John Leighton Stuart

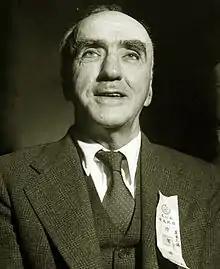
Stuart in 1948

John Leighton Stuart (June 24, 1876 – September 19, 1962) was a missionary educator, the first President of Yenching University and later United States ambassador to China. He was a towering figure in U.S.-China relations in the first half of the 20th century, a man "TIME" magazine described as "perhaps the most respected American in China." According to one Chinese historian, "there was no other American of his ilk in the 20th century, one who was as deeply involved in Chinese politics, culture, and education and had such an incredible influence in China."